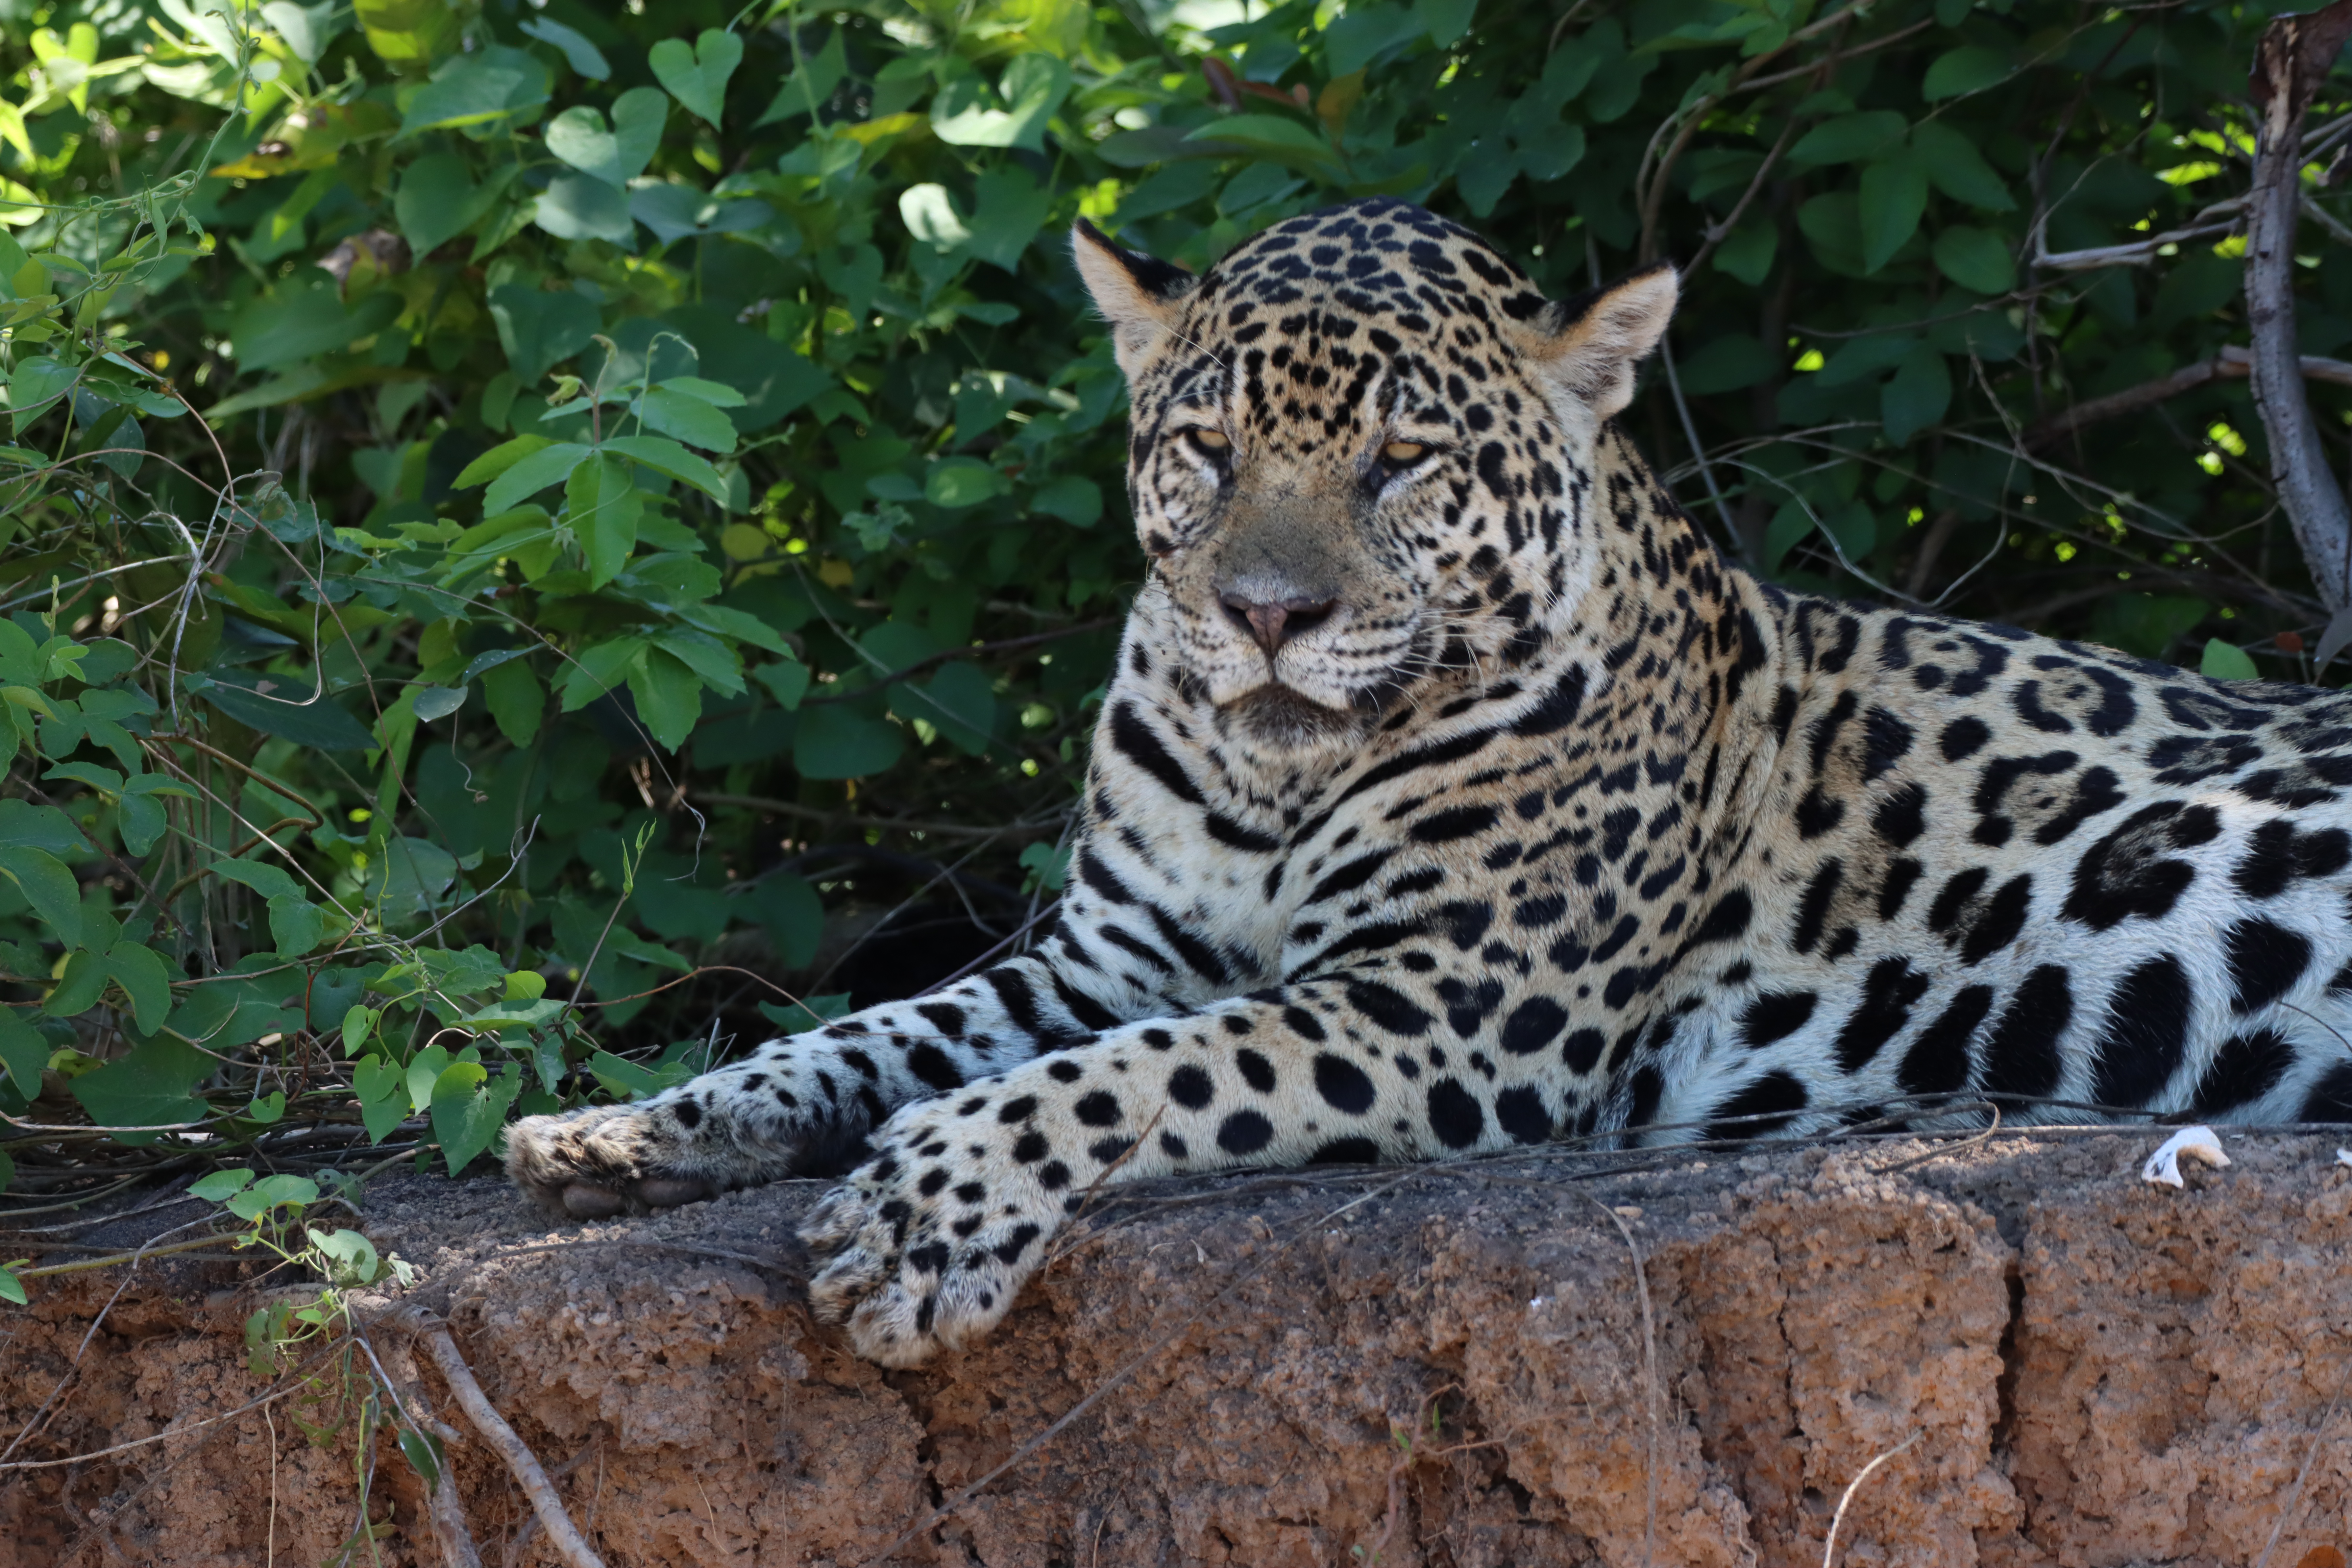
Jaguar: Ti